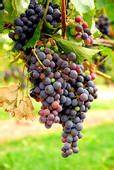
Label: Grapes